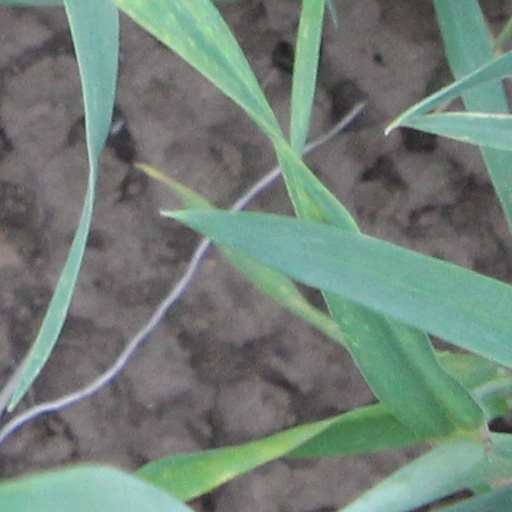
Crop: wheat